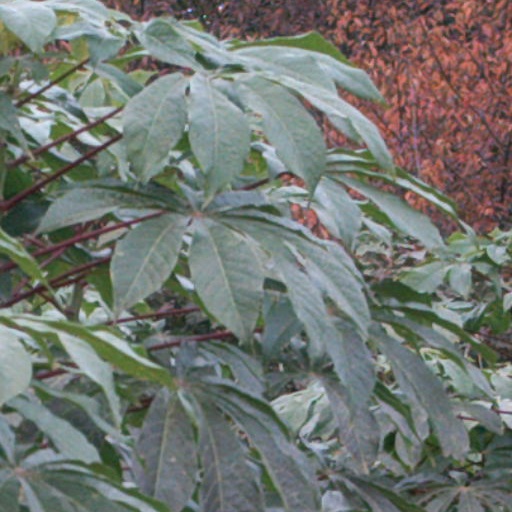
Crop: cassava